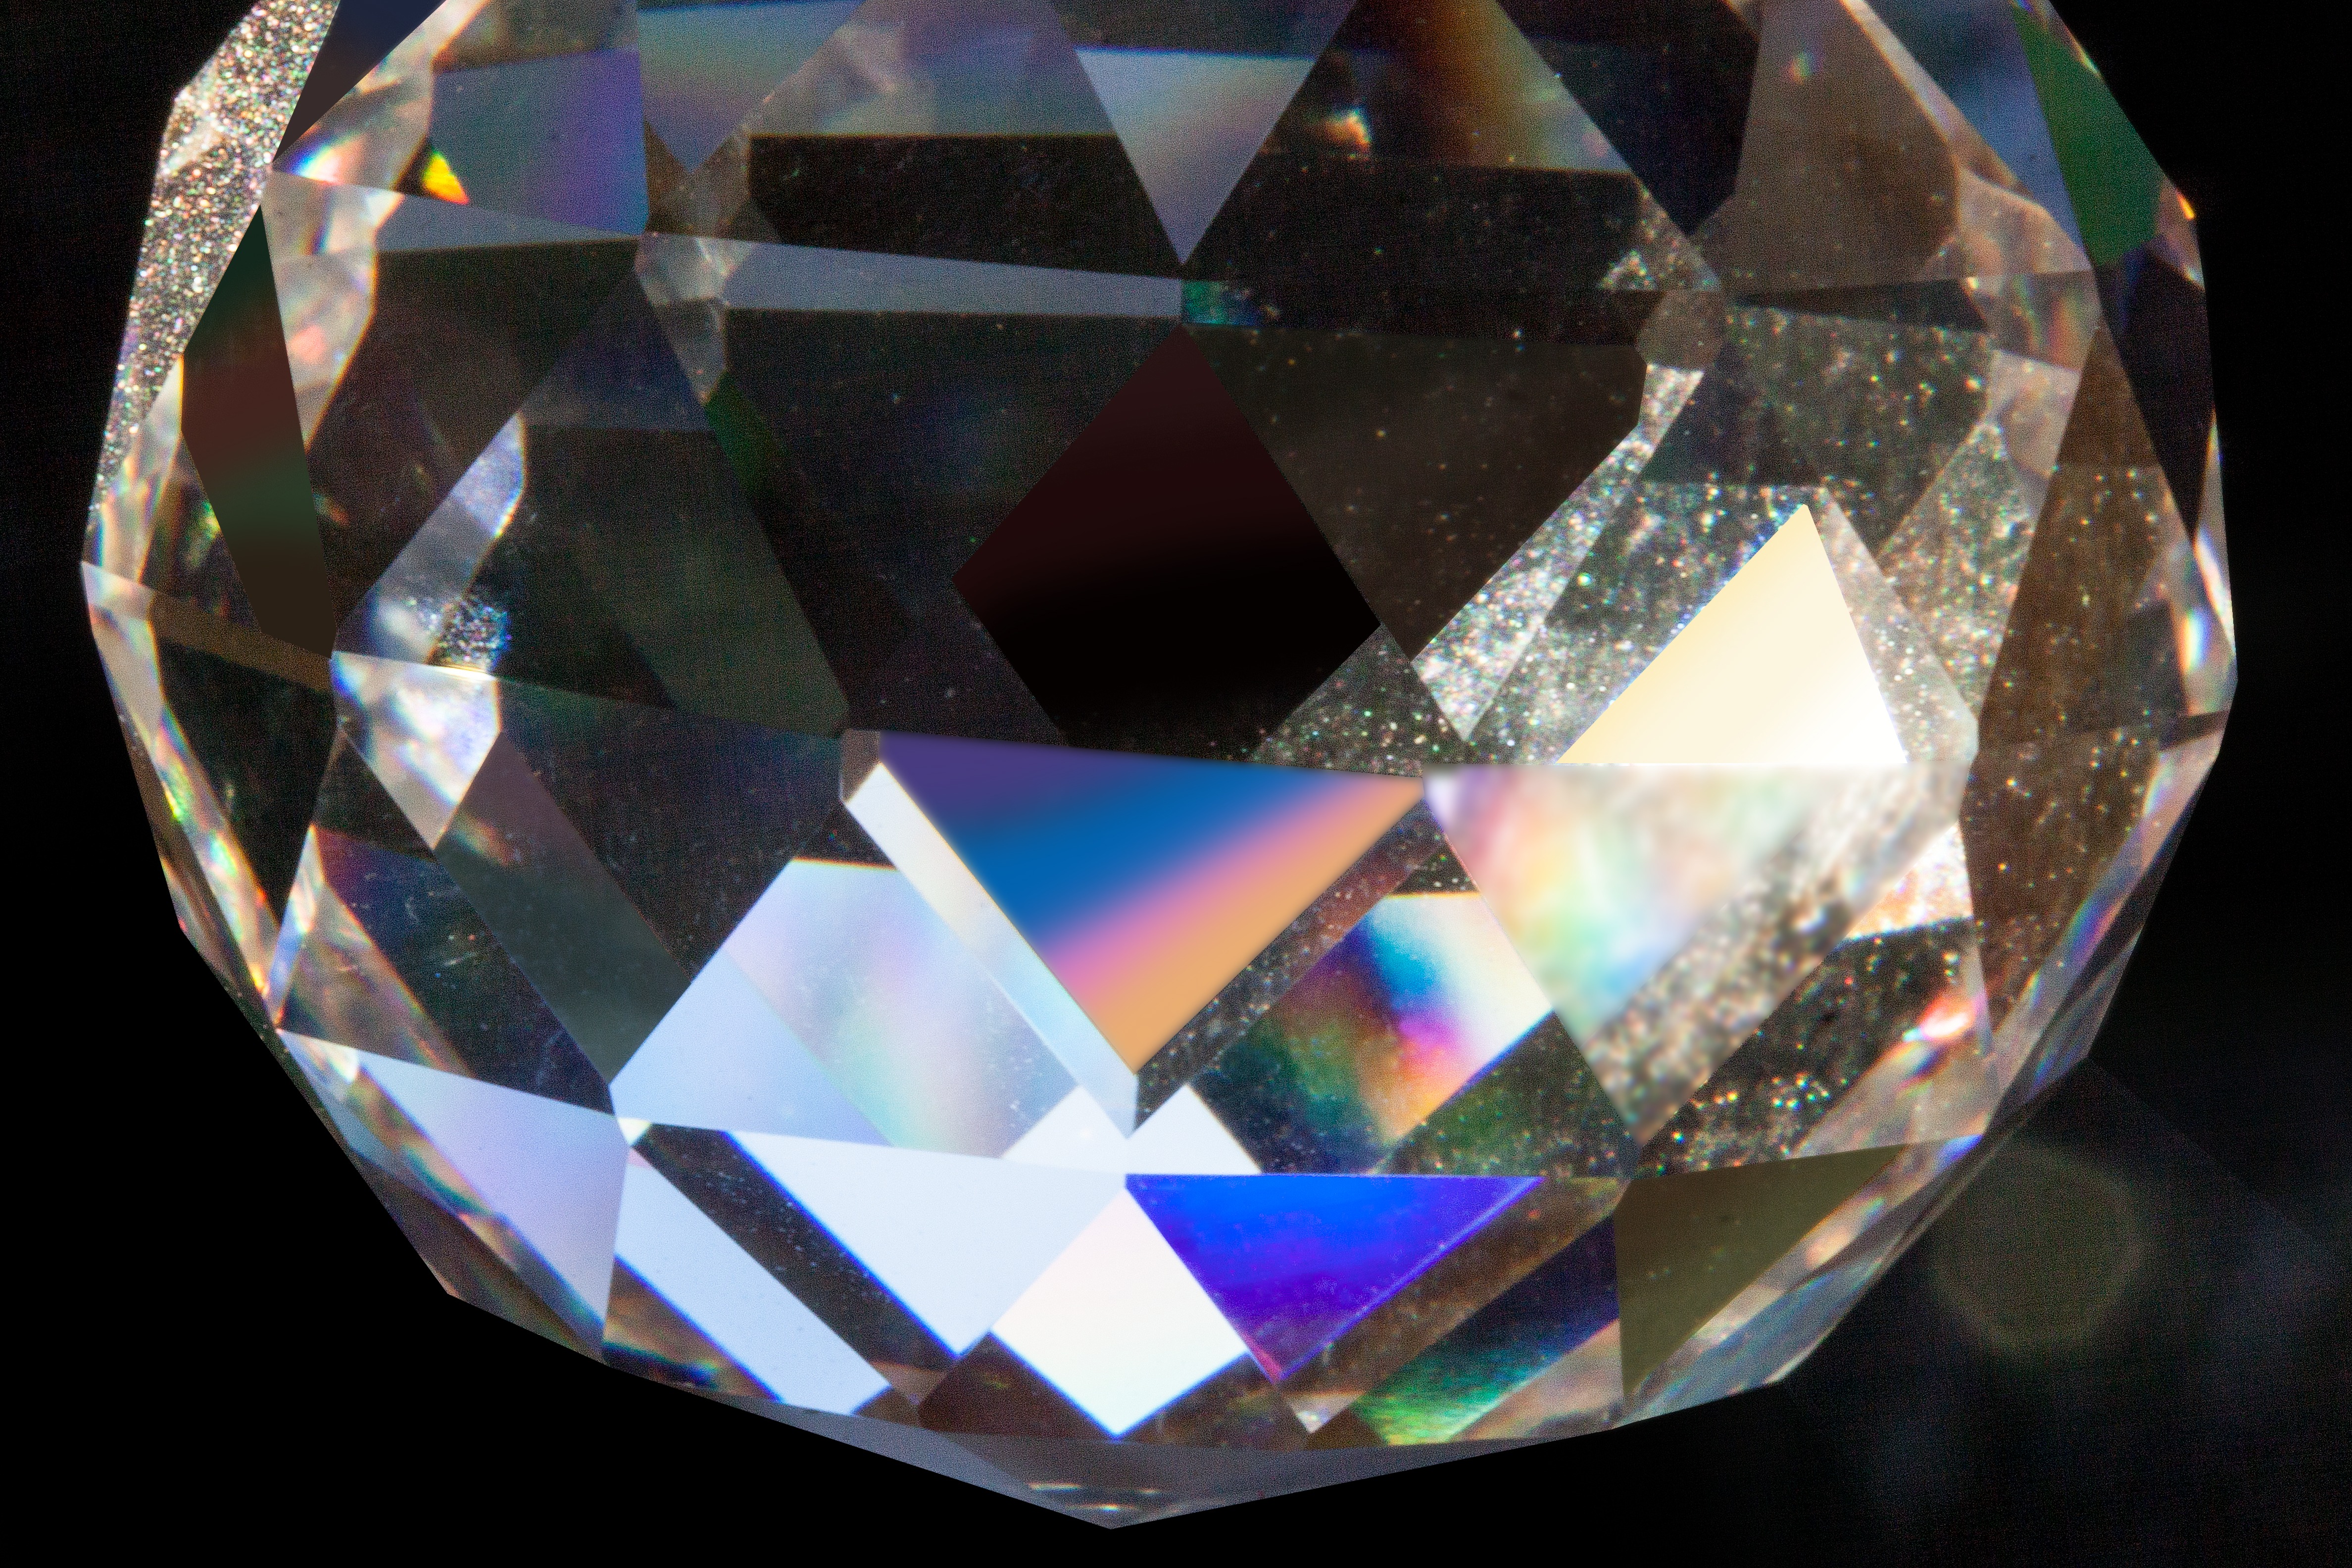
light, sun, glass, refraction, decoration, macro, jewellery, decorative, bright, sphere, spectrum, crystal, diamond, shape, mirroring, gemstone, rainbow colors, geometric body, color spectrum, shine through, fashion accessory, prism ball